United States men's national Australian rules football team

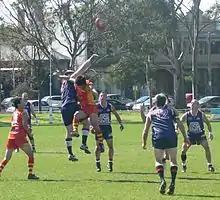
Action from USA Revolution vs China during the 2008 International Cup

Prior to the 2008 Australian Football International Cup, Trevor Lovitt stepped down as coach. New York Magpies coach Robert Oliver was appointed coach of the Revolution and guided the team to Melbourne. Matt Bishop became head coach in 2009. Tom Ellis returned as head coach in May 2015.